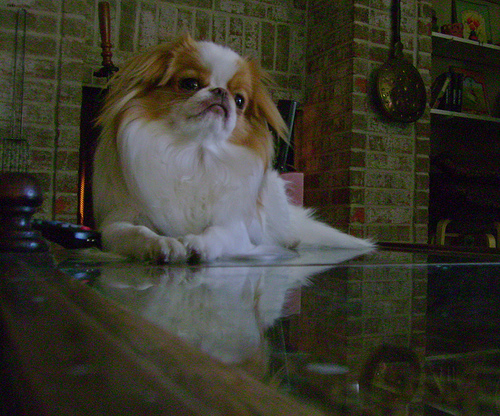
Animal: dog
Breed: japanese chin